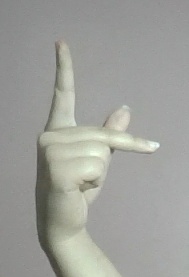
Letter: dha